Karimata Strait

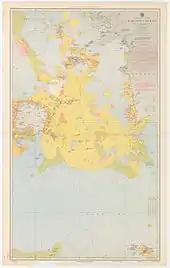
A 1917 nautical chart of the strait, published by the United States Hydrographic Office.

It was known to British sailors in the 18th and 19th centuries as the Caramata Passage. The strait was used as a route by the British fleet for its Invasion of Java (1811), sailing from the British base in Malacca to the island of Java, then part of the Dutch East Indies. Initially, the British were unsure of the strait's practicability, and hesitated between taking it or a northeast passage around the north of Borneo and through Makassar Strait. A report by Sir Thomas Stamford Raffles, then a British officer in Malacca, recommended taking the Karimata route, which he considered "less dangerous than tedious" than the northeast passage during that time of year. Raffles estimated that this journey would take the British fleet between a month and six weeks for "the fleet sailing in divisions". The British Governor-General of India The Lord Minto decided to take Raffles's suggestion over the objection of some naval officers. The fleet, numbering about 100 vessels and transporting about 11,000 troops, departed Malacca between 11 and 18 June 1811, and reached the coast of Java on 30 July after a smooth journey, exactly six weeks after Minto and Raffles' departure.